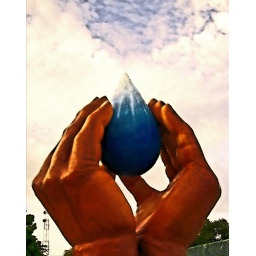
A monument in Kaafu Maafushi made for The worlds Day For water 2008